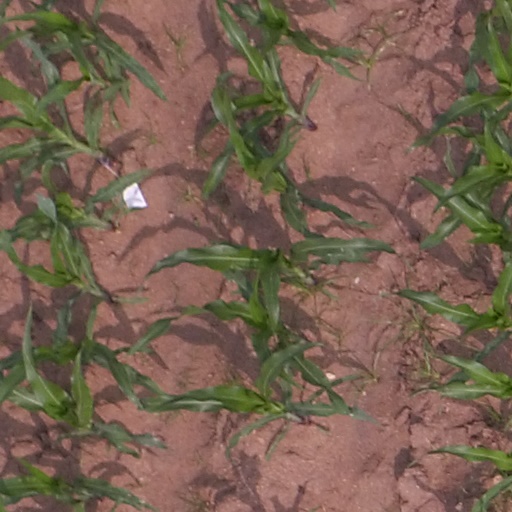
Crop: maize; corn